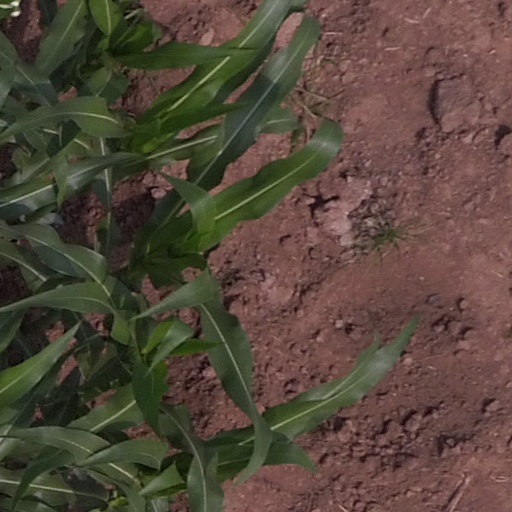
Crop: maize; corn